Kuiper belt

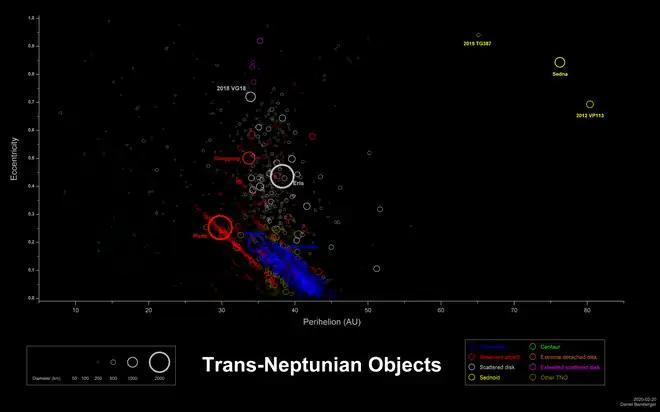
The various dynamical classes of trans-Neptunian objects.

Between the 2:3 and 1:2 resonances with Neptune, at approximately 42–48 AU, the gravitational interactions with Neptune occur over an extended timescale, and objects can exist with their orbits essentially unaltered. This region is known as the classical Kuiper belt, and its members comprise roughly two thirds of KBOs observed to date. Because the first modern KBO discovered (Albion, but long called (15760) 1992 QB), is considered the prototype of this group, classical KBOs are often referred to as cubewanos ("Q-B-1-os"). The guidelines established by the IAU demand that classical KBOs be given names of mythological beings associated with creation.